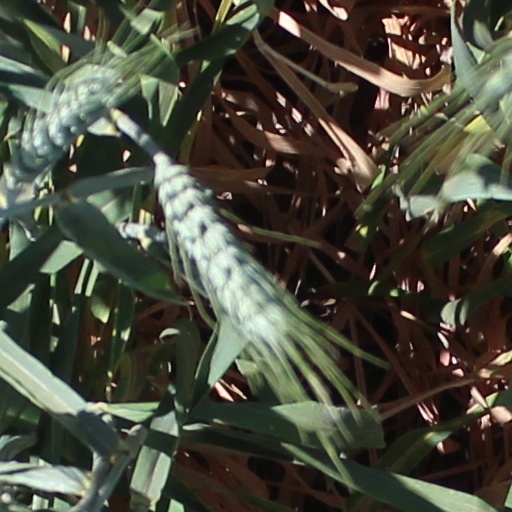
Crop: wheat